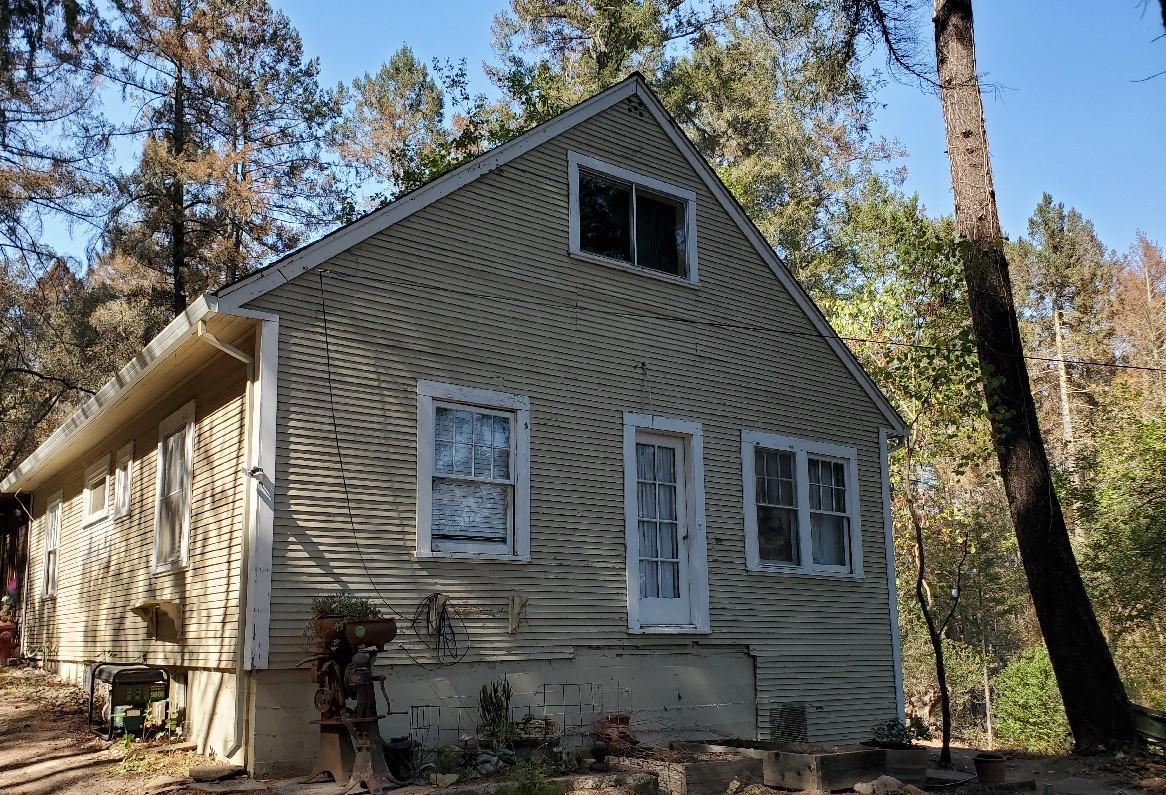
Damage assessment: no_damage